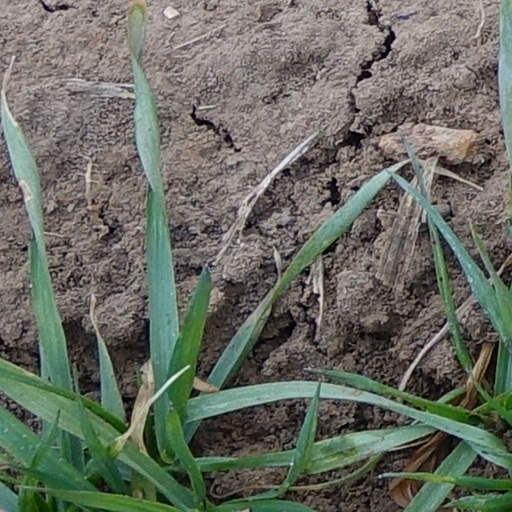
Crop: wheat